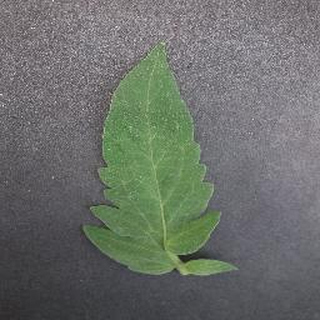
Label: healthy_tomato